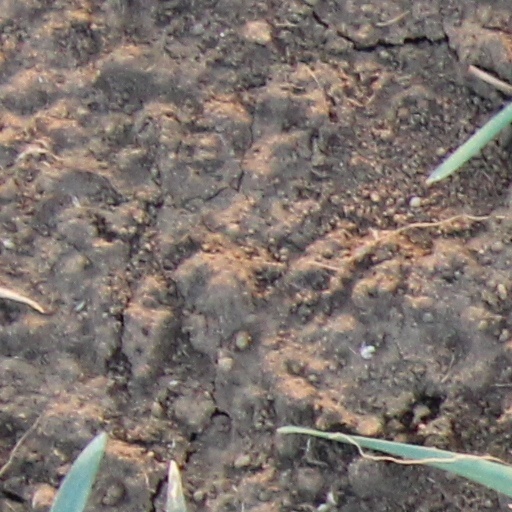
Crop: wheat